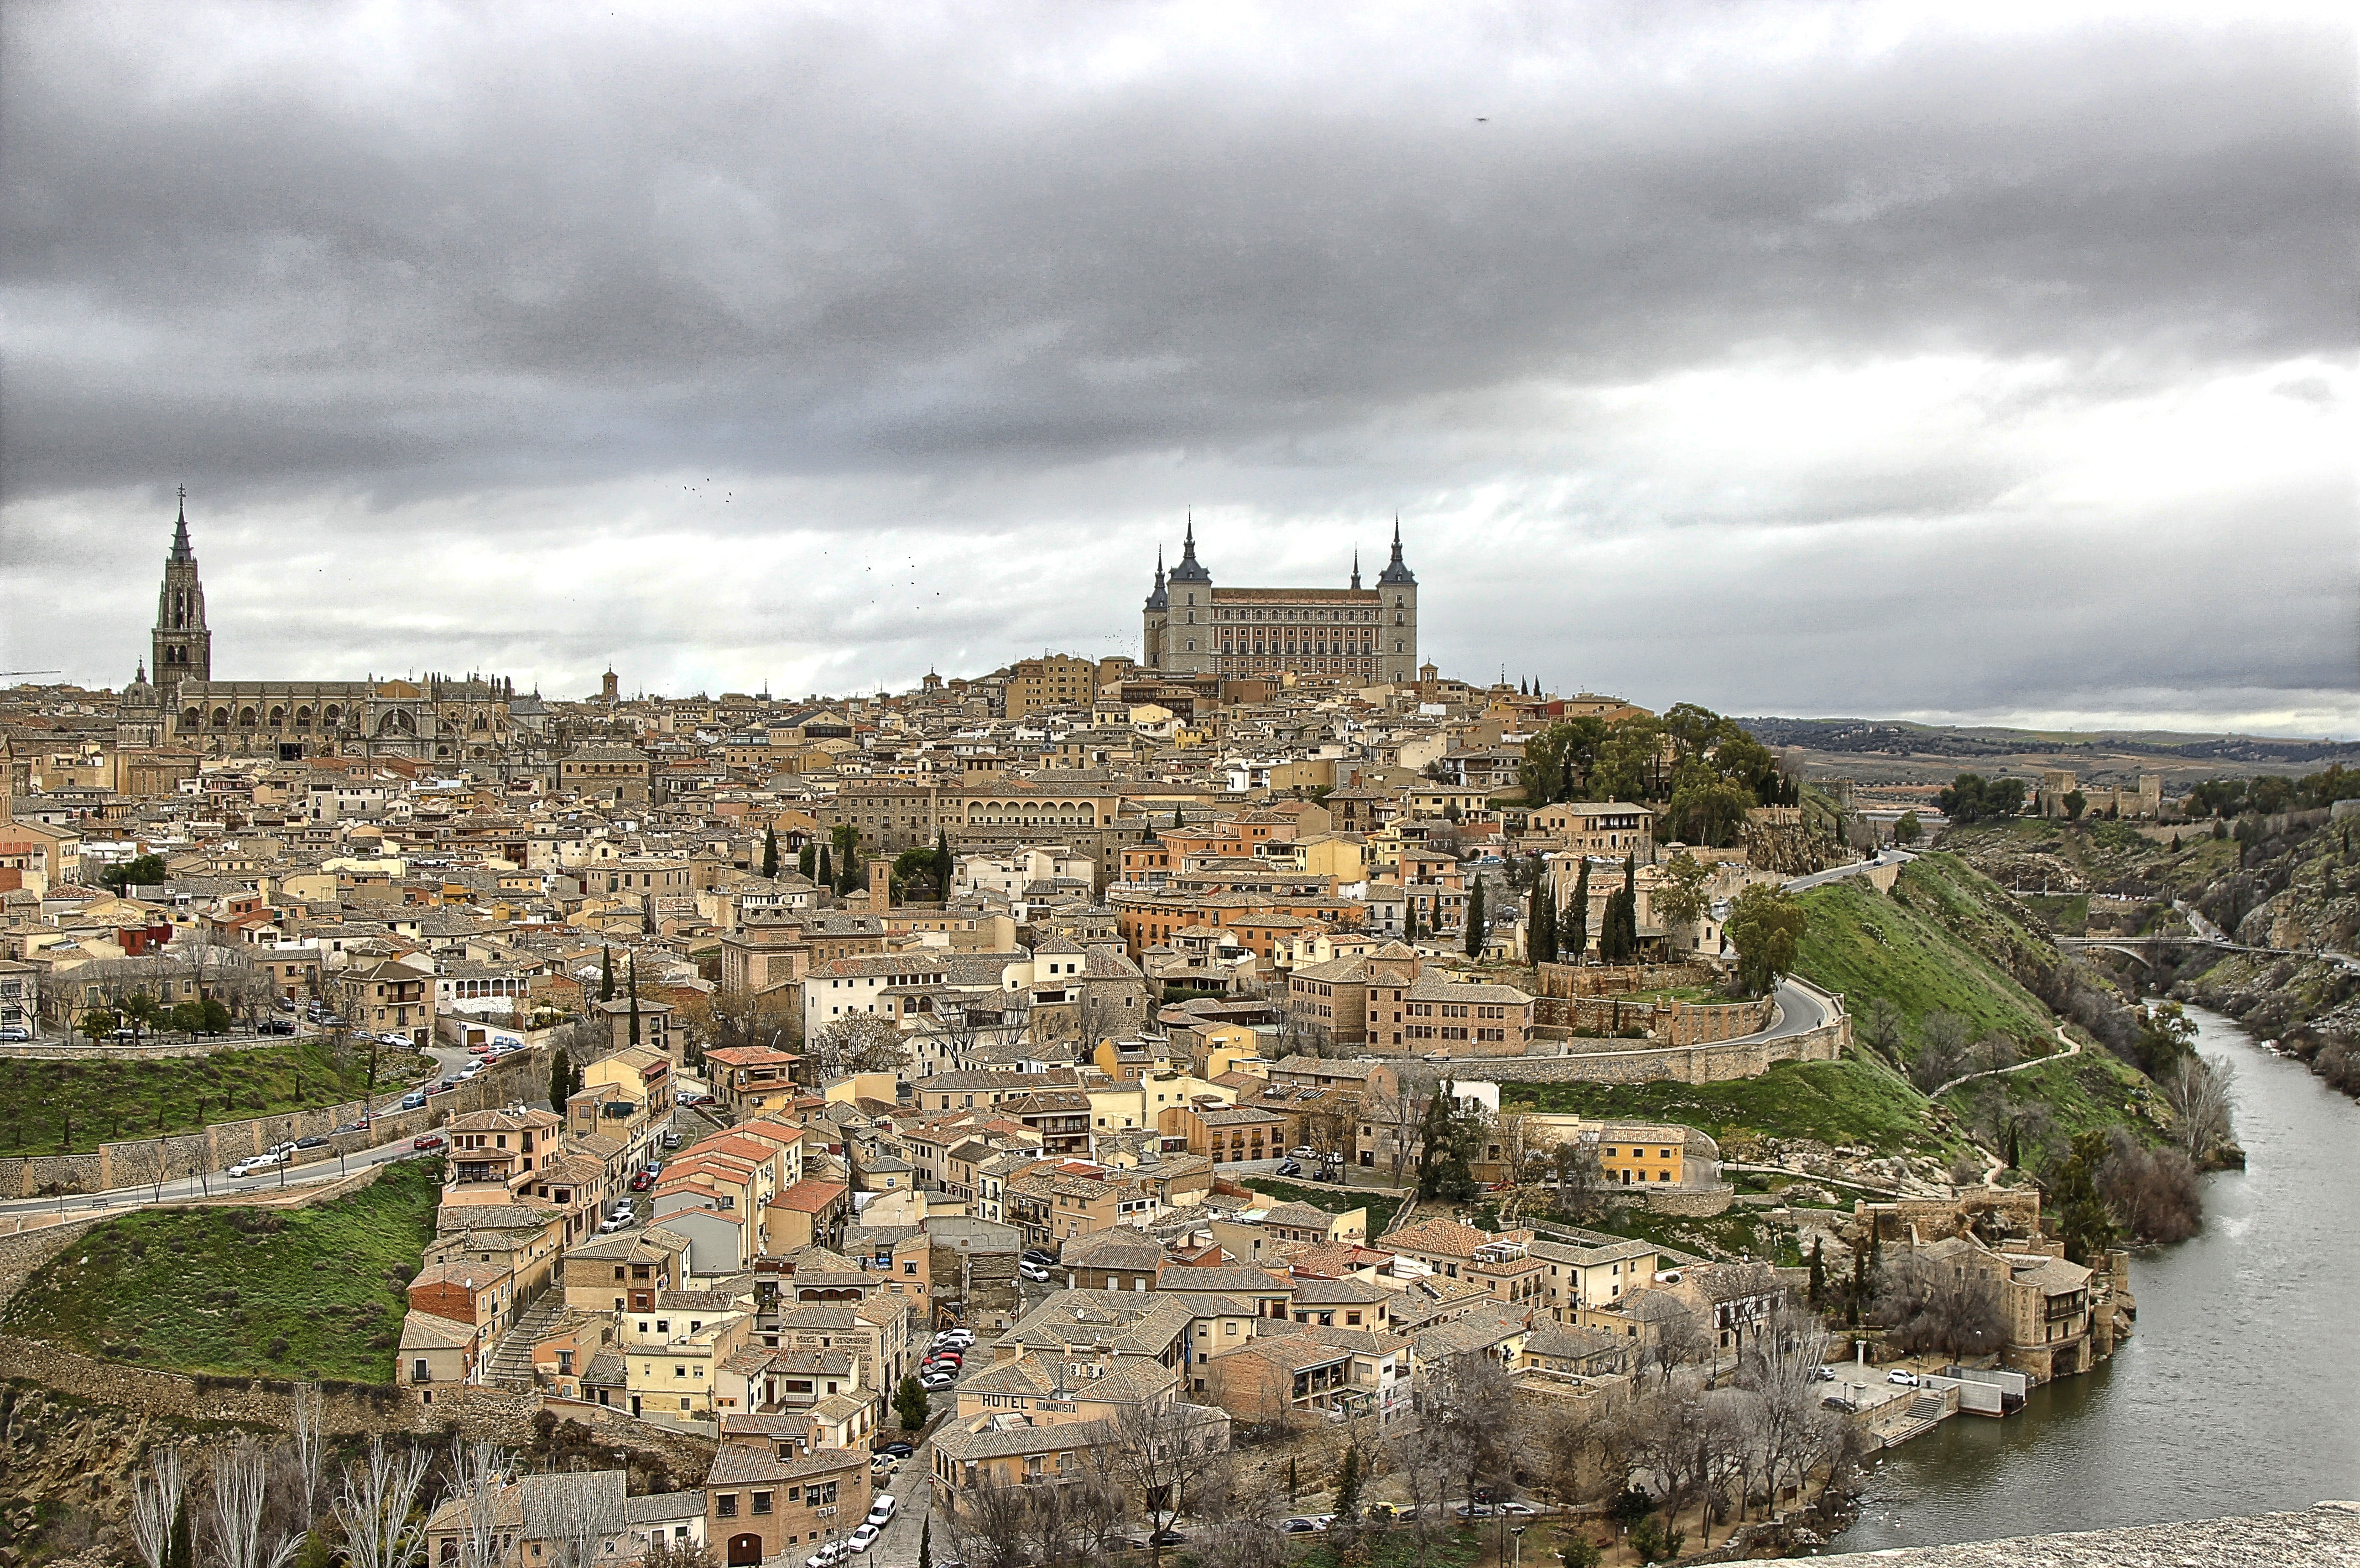
sea, coast, architecture, town, cityscape, panorama, panoramic, tower, landmark, fortification, spain, ruins, castilla, heritage, toledo, monuments, ancient rome, tajo, aerial photography, ancient history, human settlement